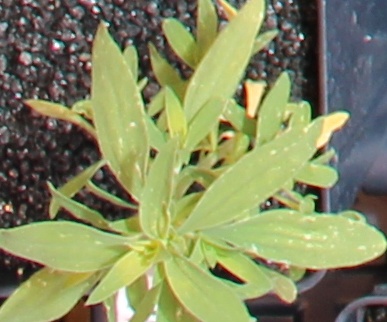
Label: Kochia